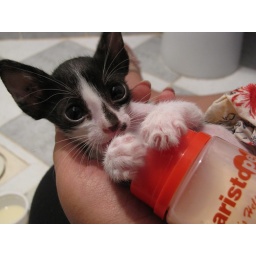
a poor little kitten lost from his mommy, found near my house on the 25th of May.